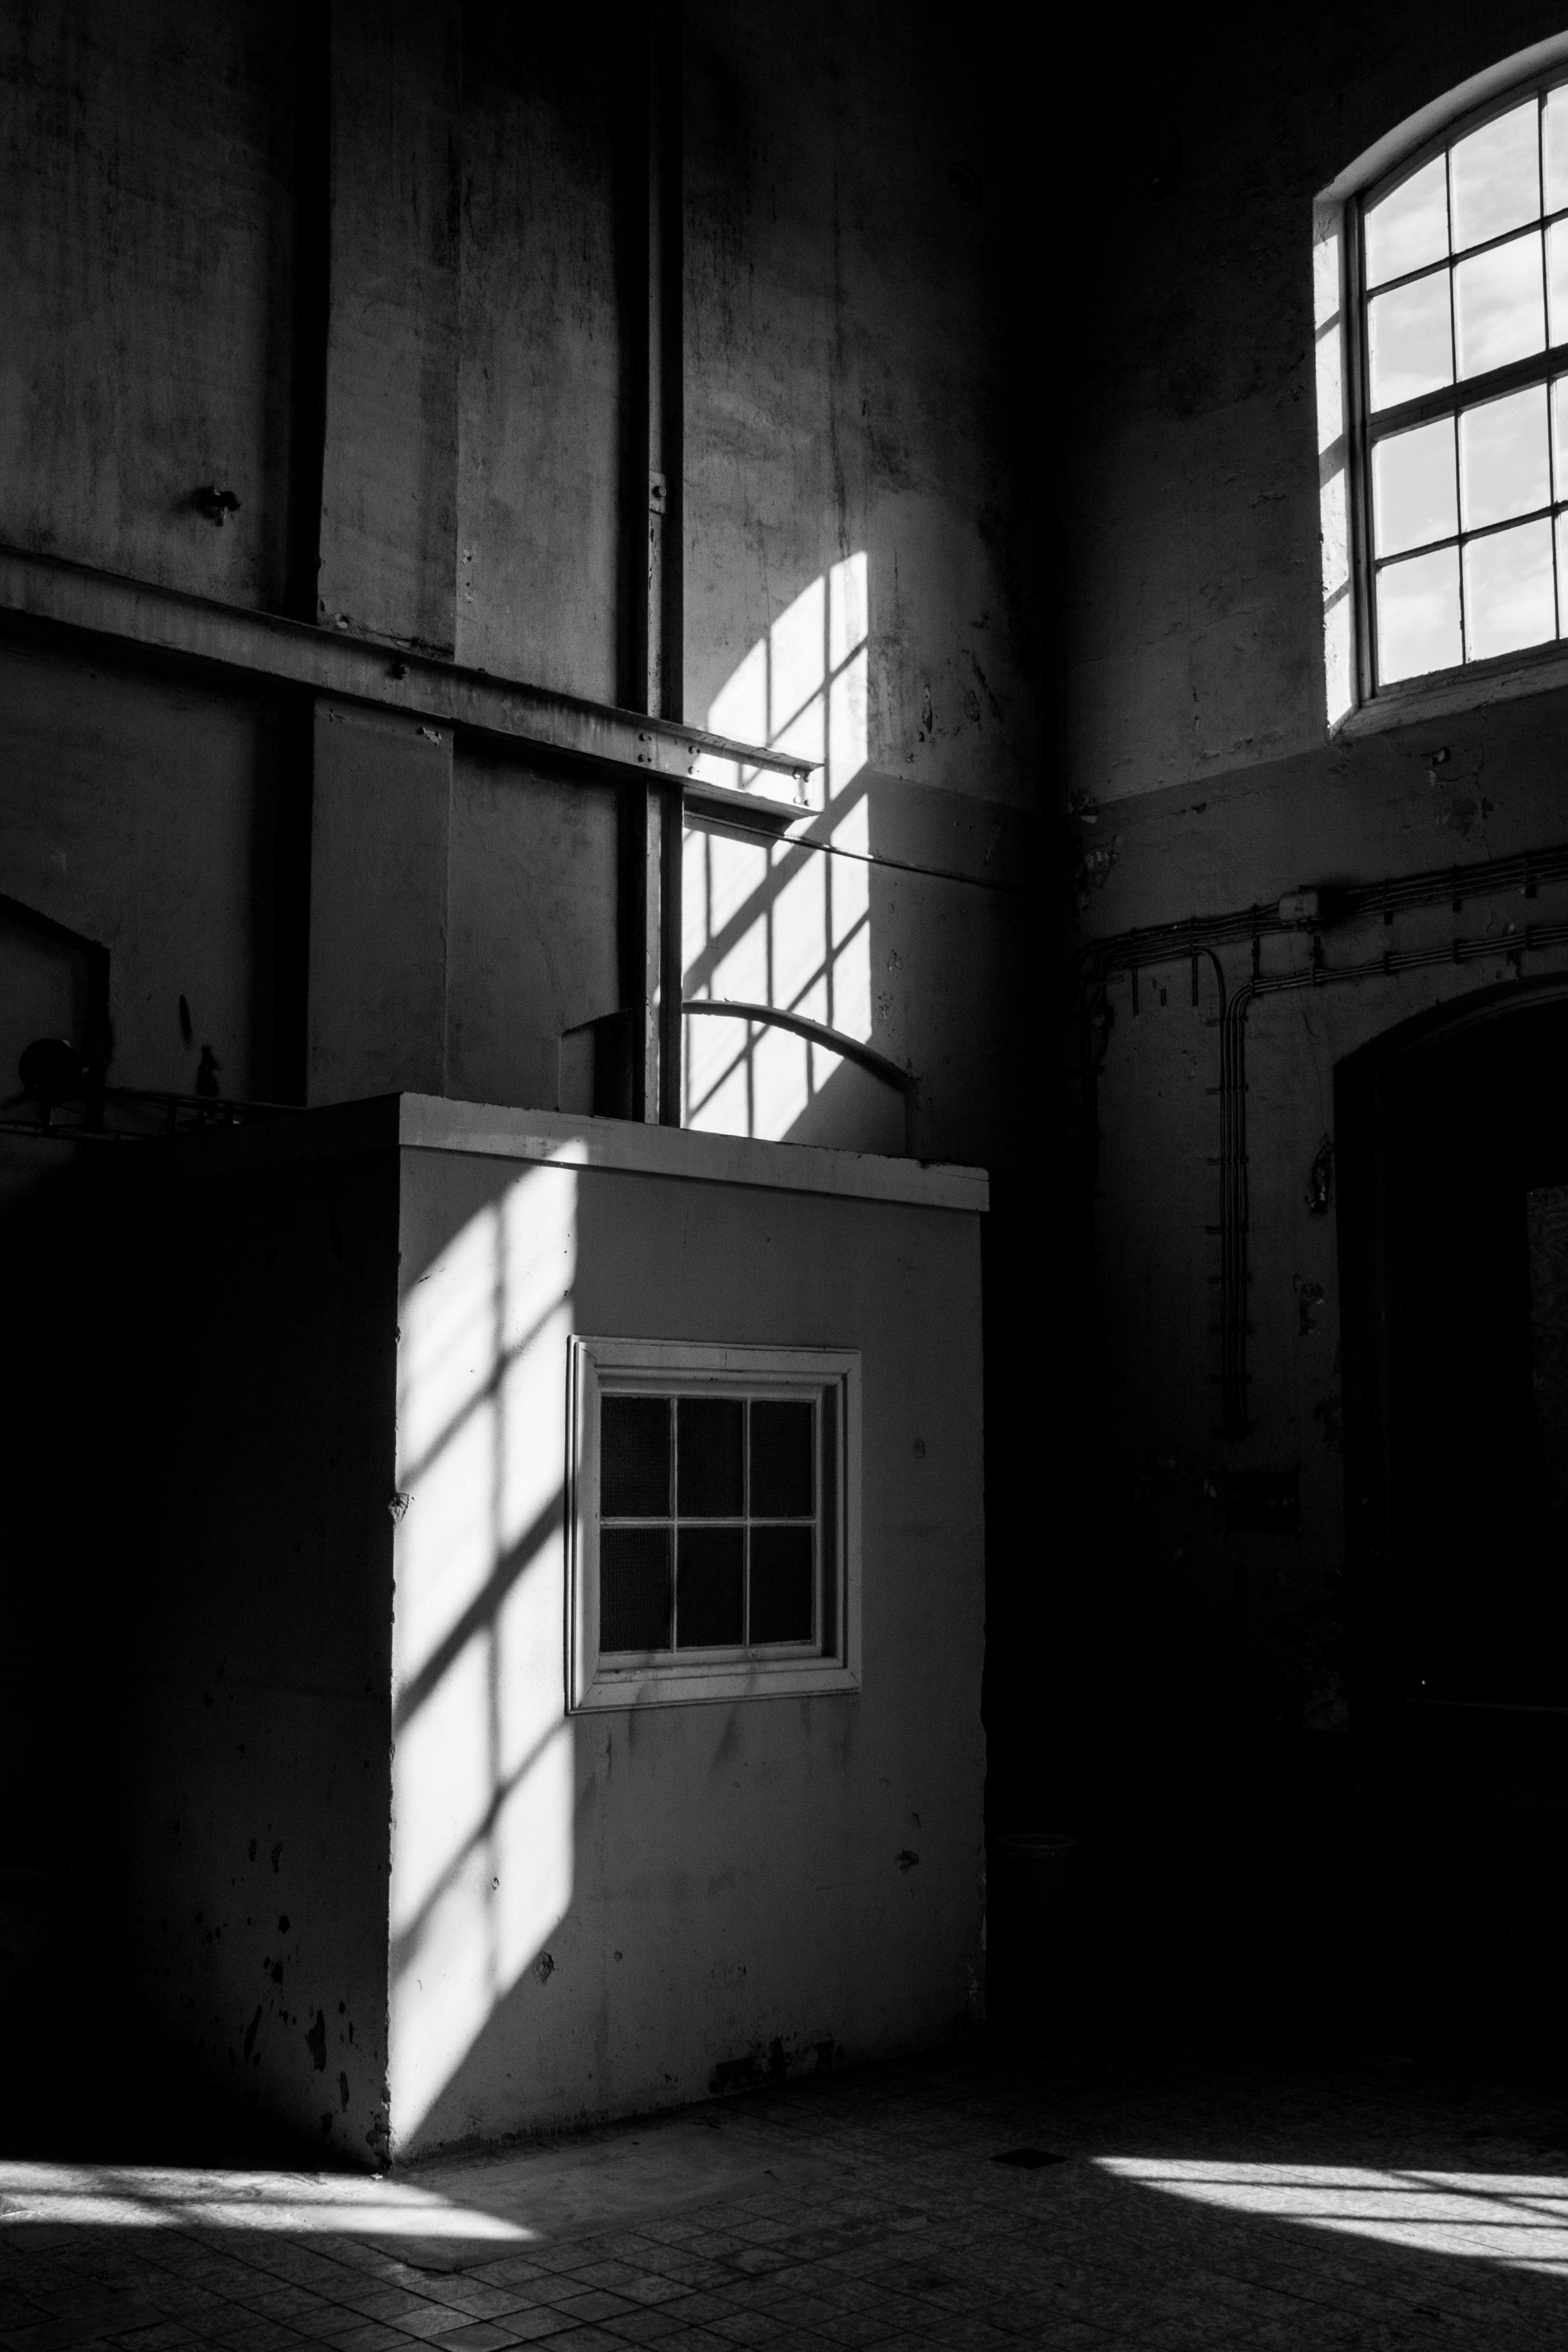
light, black and white, architecture, road, white, street, night, photography, house, window, alley, color, shadow, darkness, black, monochrome, lighting, black white, infrastructure, shape, groningen, urban area, monochrome photography, film noir